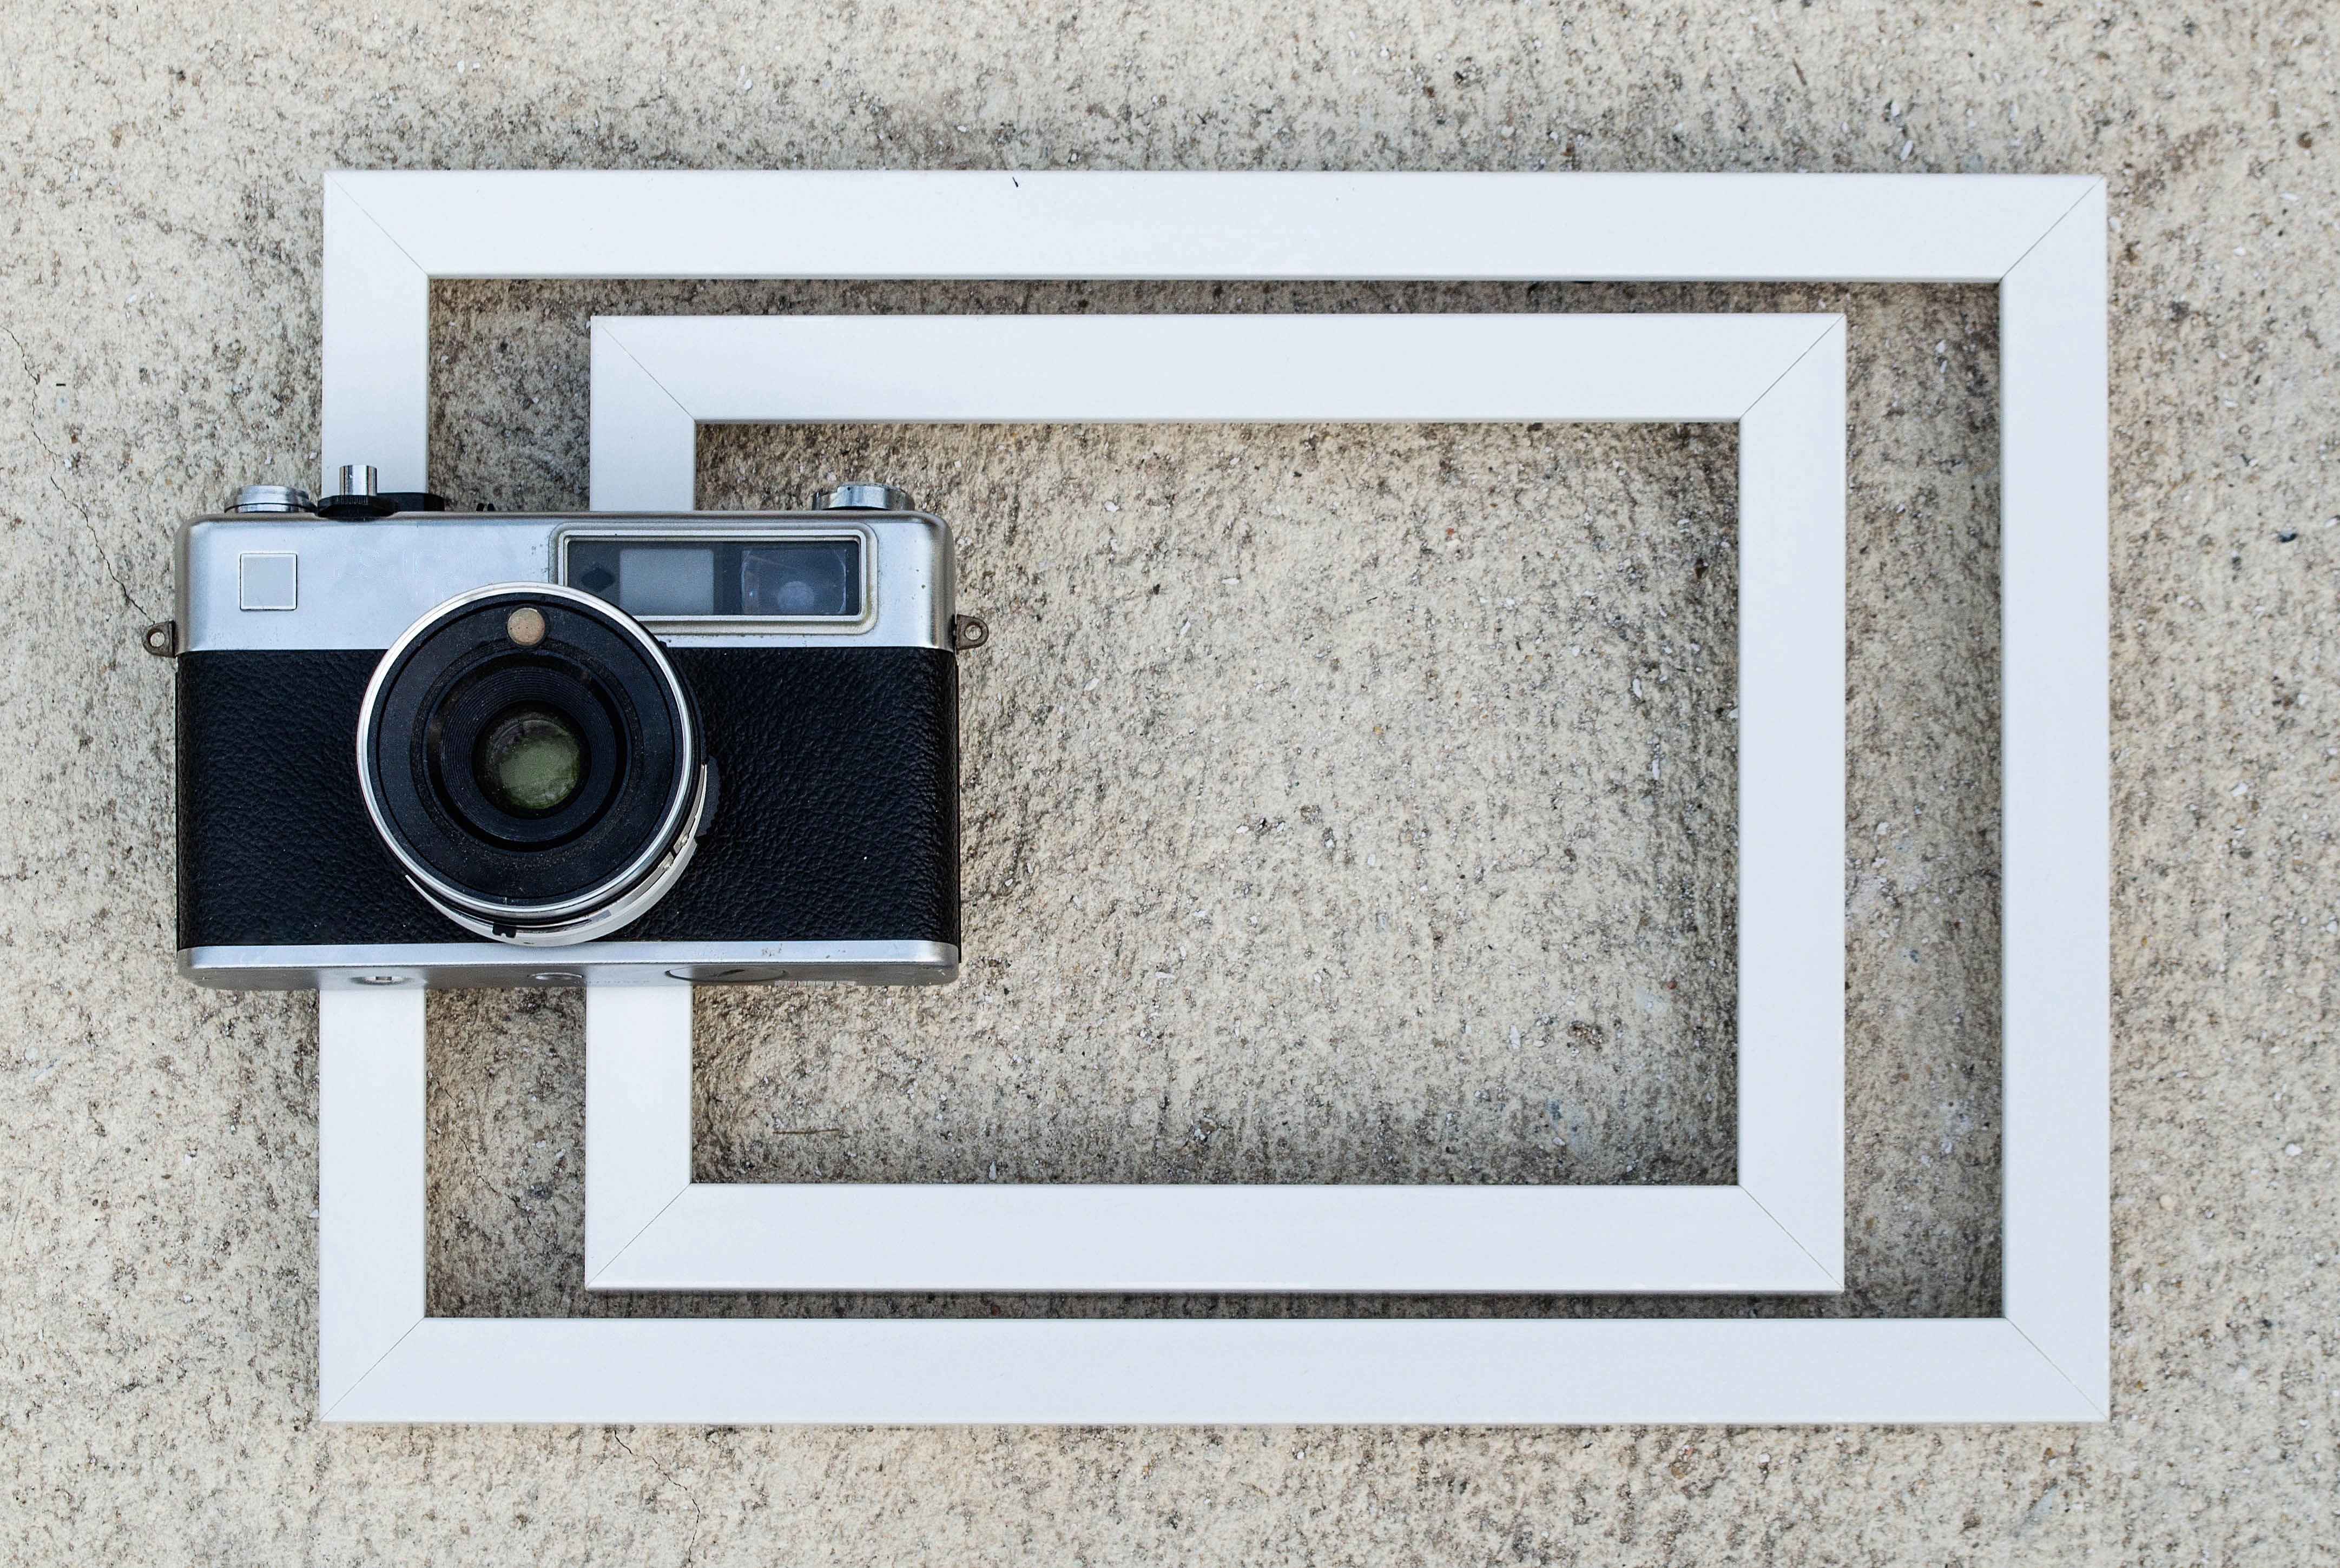
camera, vintage, retro, film, photo, lens, film camera, frame, empty, old camera, brand, product, photograph, picture frame, format, old fashioned